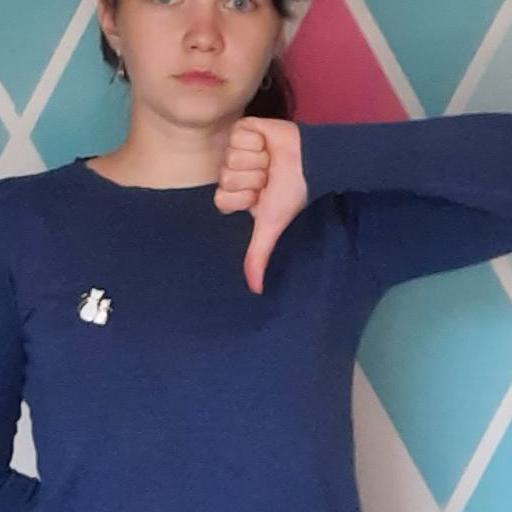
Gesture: dislike